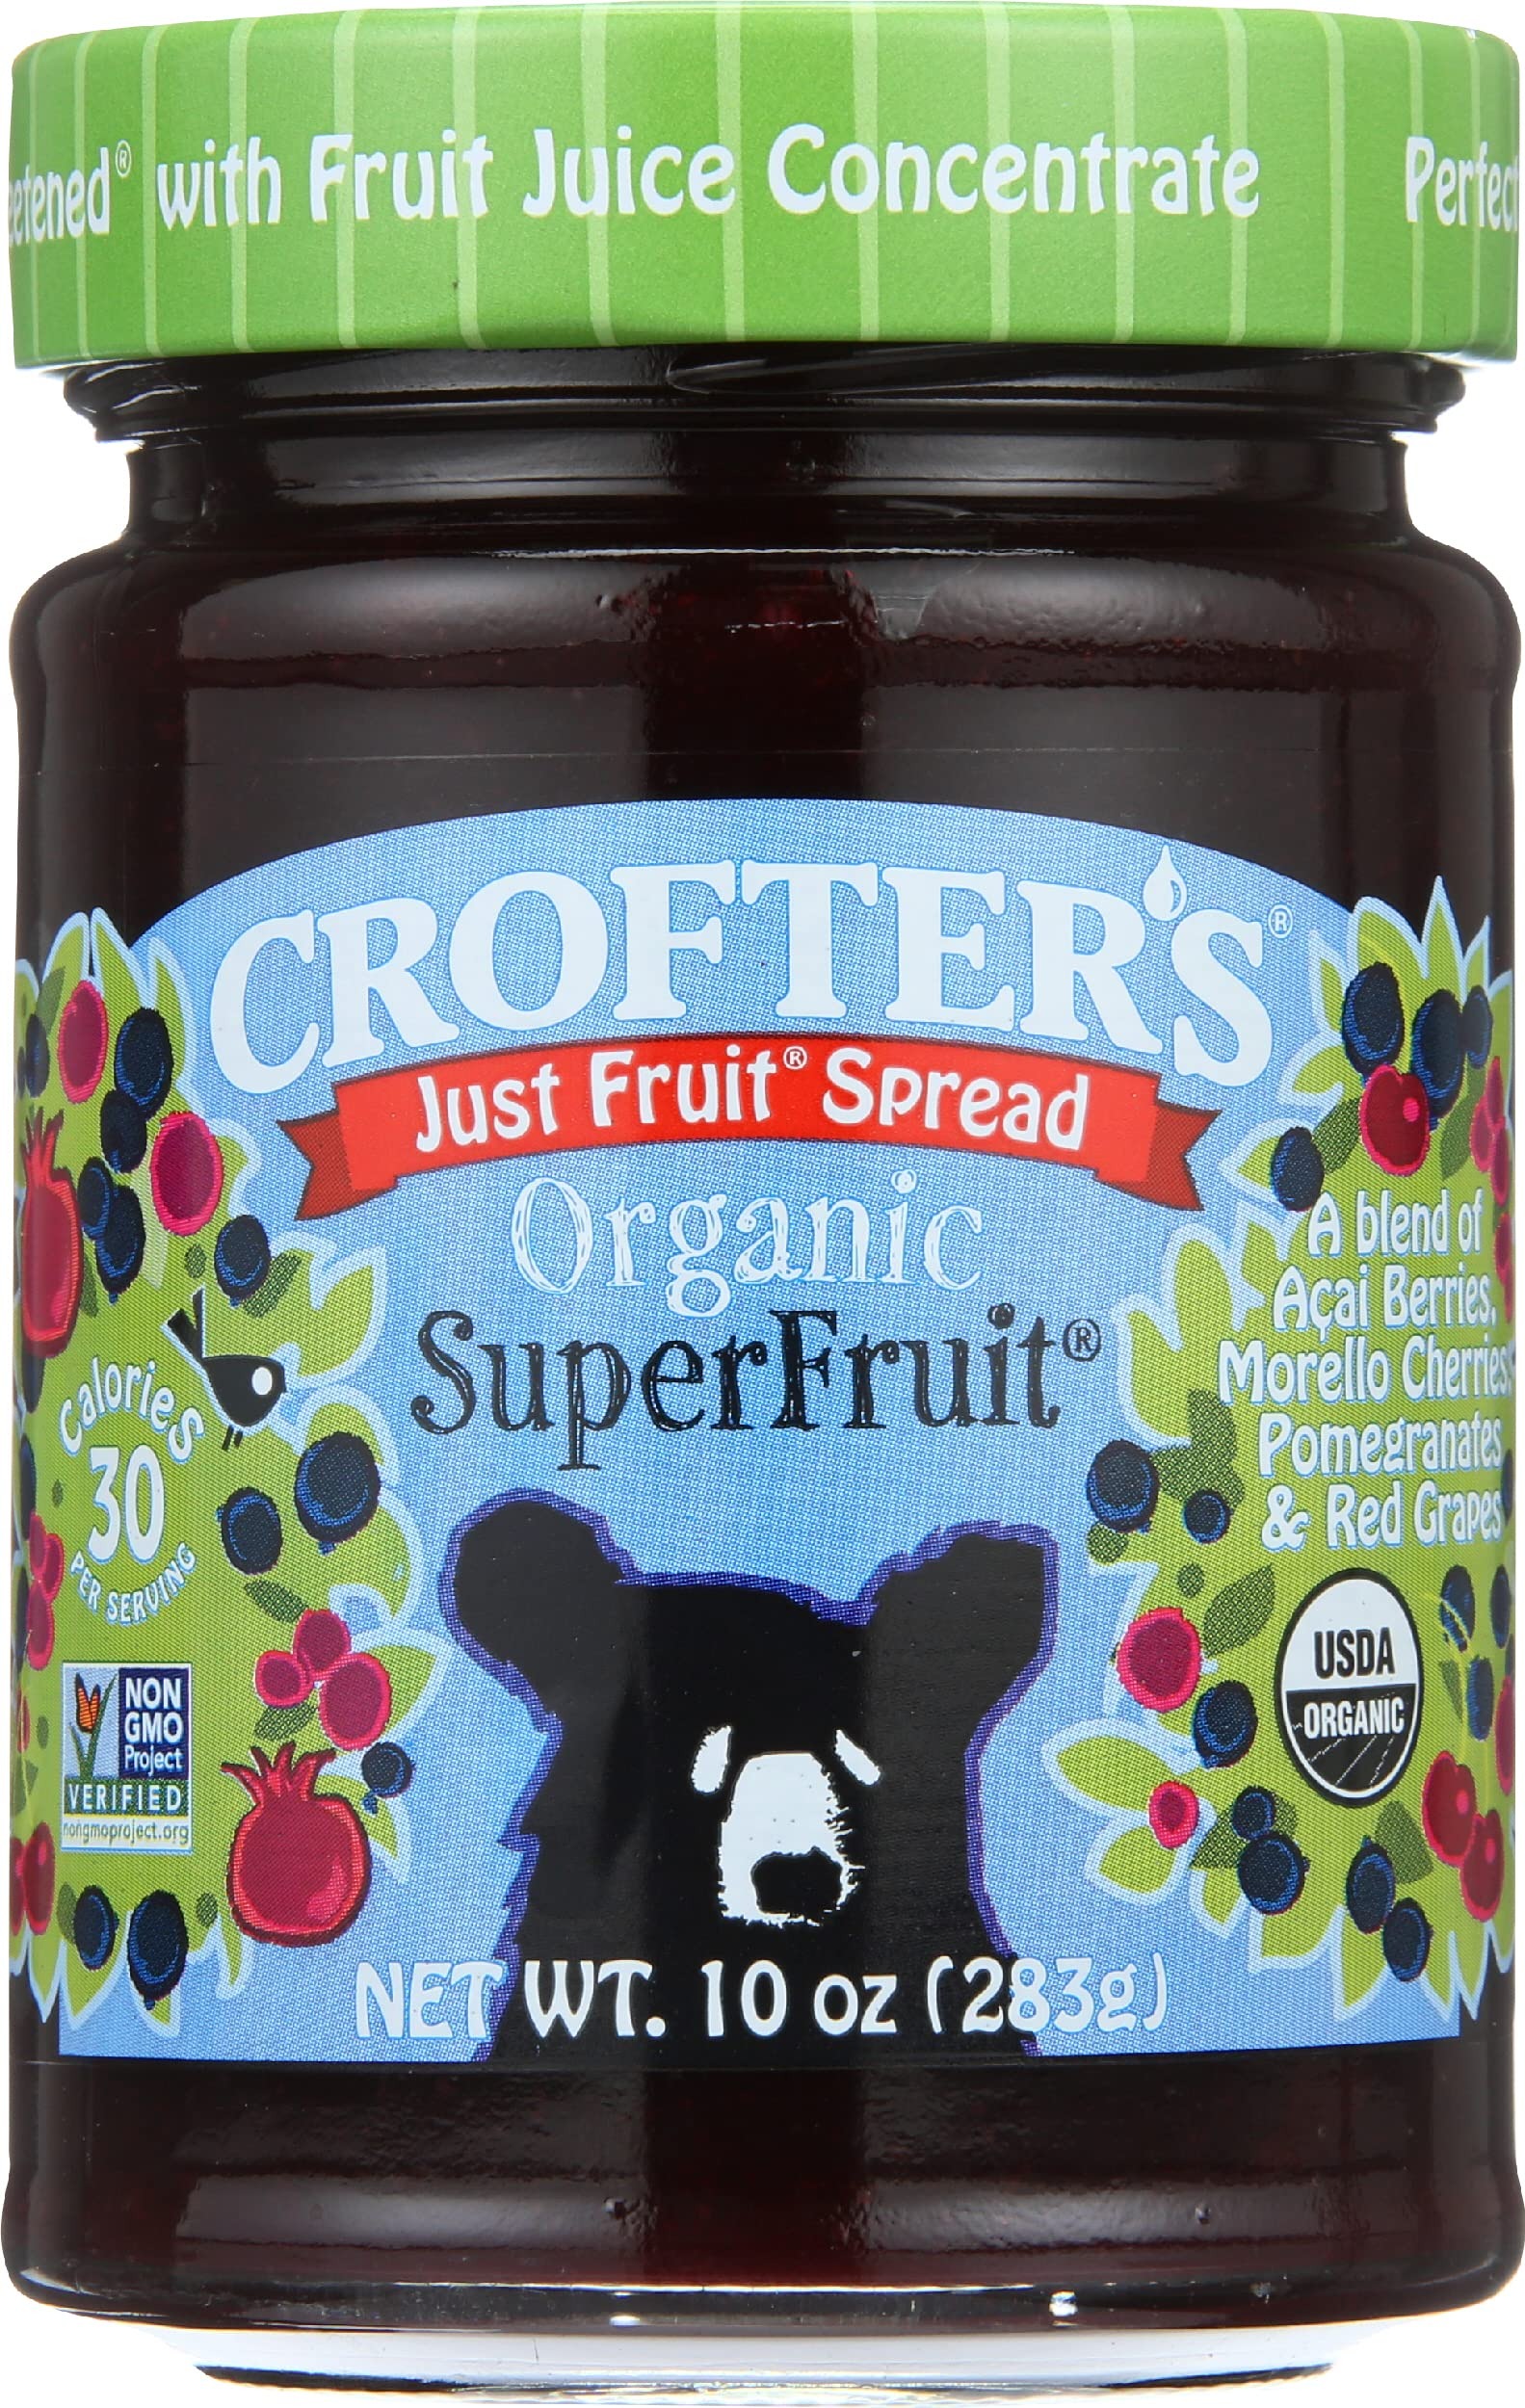
Item Name: Crofters Organic fruit spread
Bullet Point 1: USDA organic
Bullet Point 2: Non-GMO project verified
Bullet Point 3: 30 calories per serving
Bullet Point 4: Gluten free
Bullet Point 5: BPA free
Value: nan
Unit: None

Price: 15.16